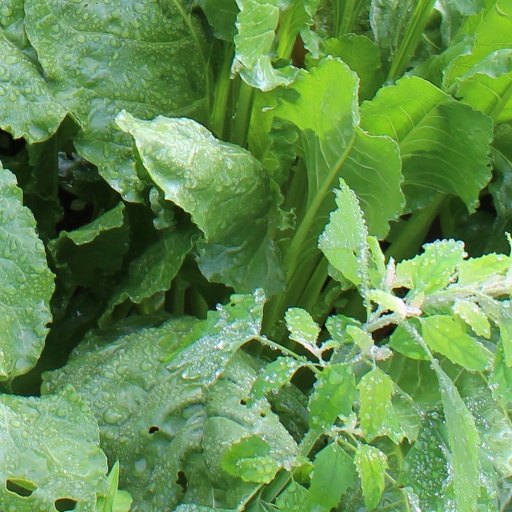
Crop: sugar beet